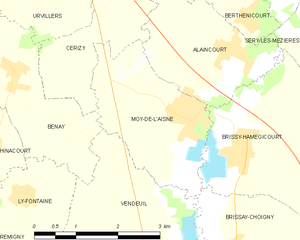
Carte des communes françaises: Moÿ-de-l'Aisne